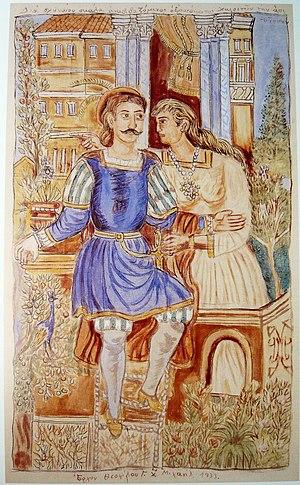
Erotókritos est une épopée romantique composée par le poète crétois Vitsentzos Cornaros au début du XVIIᵉ siècle. Elle est inspirée du roman en prose du XVᵉ siècle, intitulé Paris et Vienne. Le poème raconte les amours de deux jeunes gens, le héros Erotokritos et Aretoussa ou Arétuse, la fille de son roi qu'il ne peut épouser qu'après de nombreuses aventures. Les thèmes connexes sont l'honneur, l'amitié, le rang social et le courage. Le poème est écrit dans la langue crétoise selon le rythme traditionnel des distiques crétois qu'on appelle mantinades. Il compte 10 012 vers de quinze syllabes, et comporte à la fois un aspect sentimental et lyrique, des éléments épiques qui font référence aux luttes des Grecs et des Turcs, et des éléments du folklore comme la magie et les mythes.